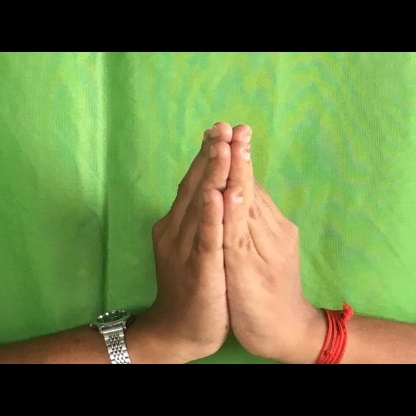
Mudra: Anjali